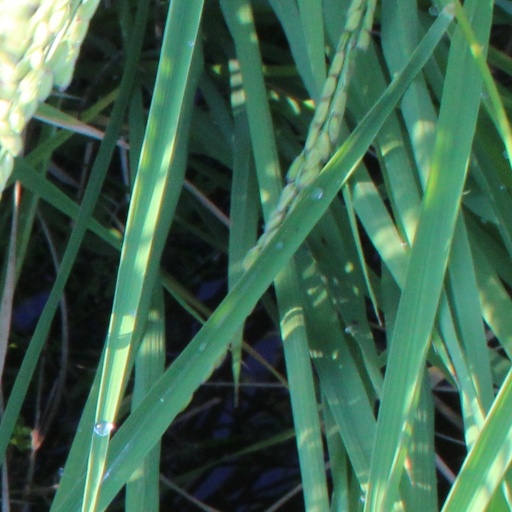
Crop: rice